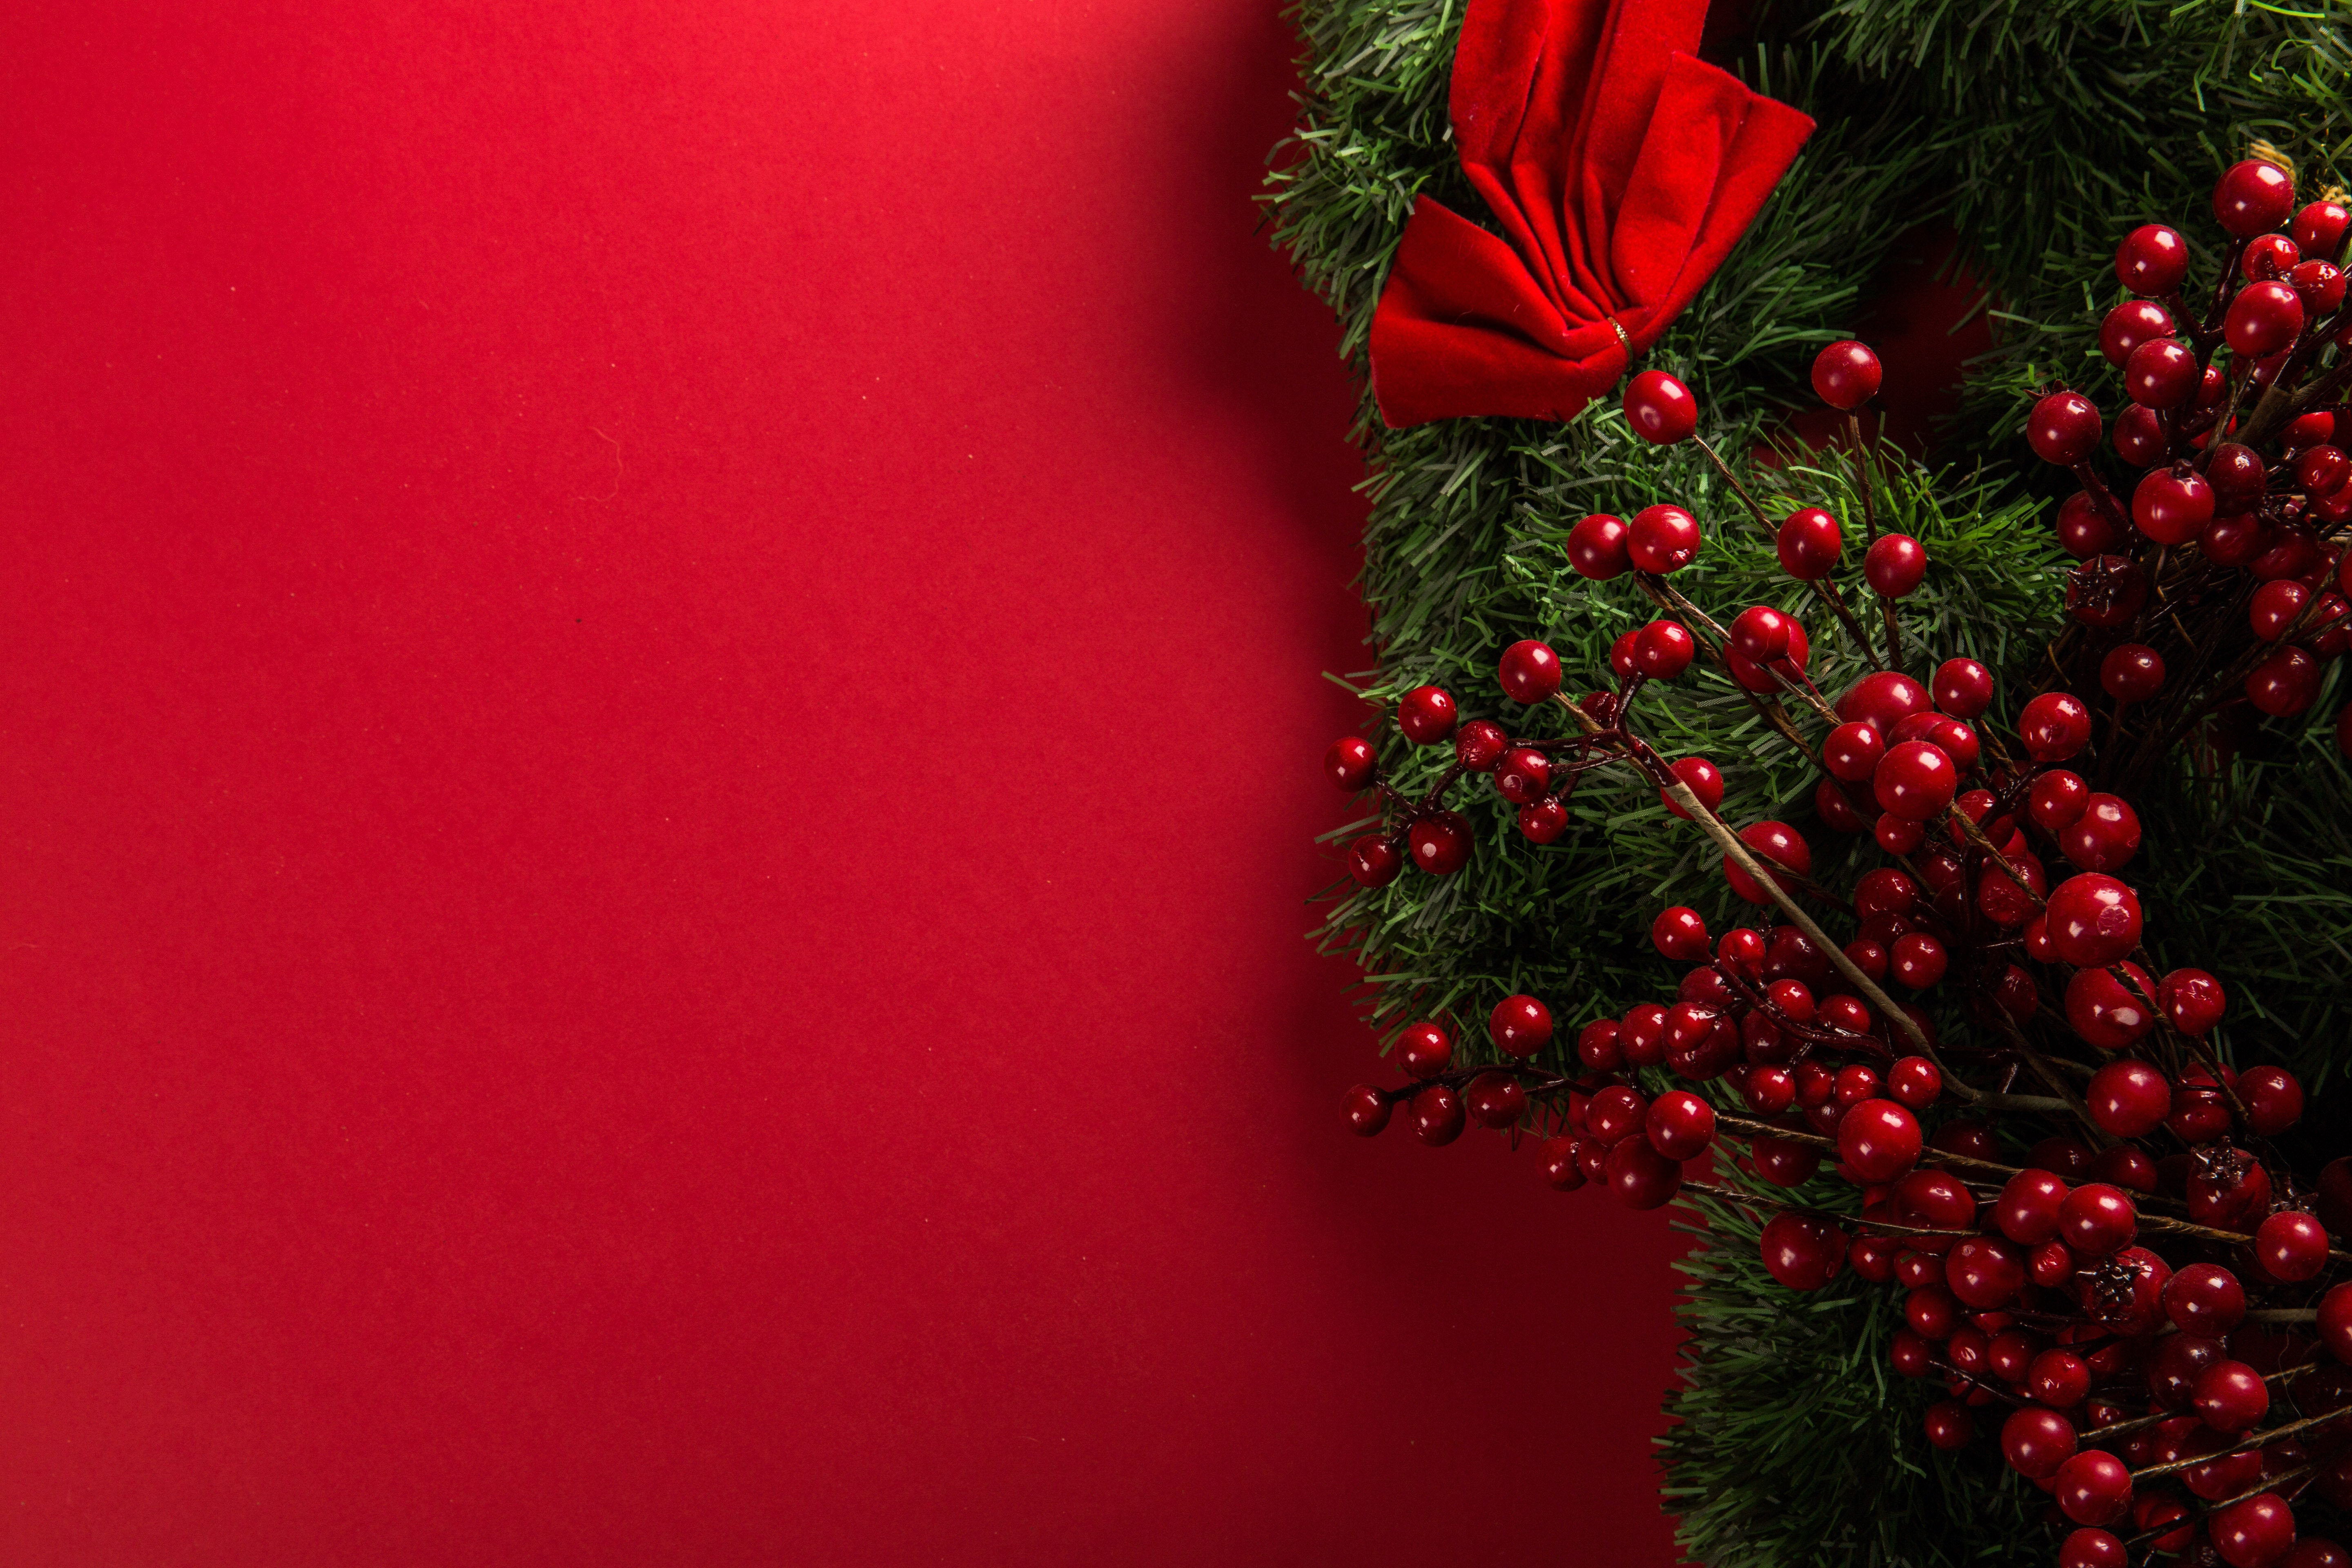
red, christmas decoration, christmas ornament, christmas, plant, christmas tree, tree, flower, interior design, event, pine family, conifer, fir, pine, christmas lights, christmas eve, holiday, holly